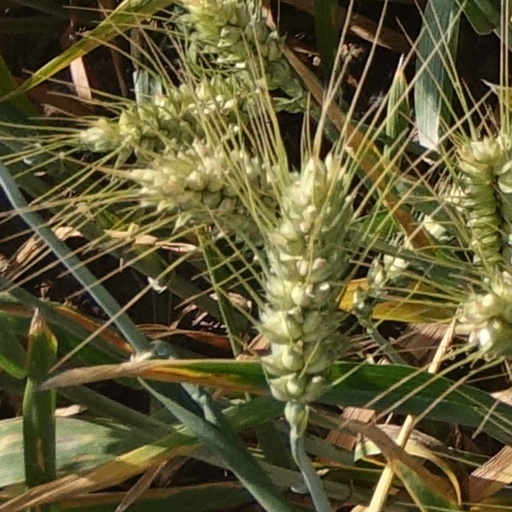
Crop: wheat